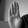
ASL letter: B